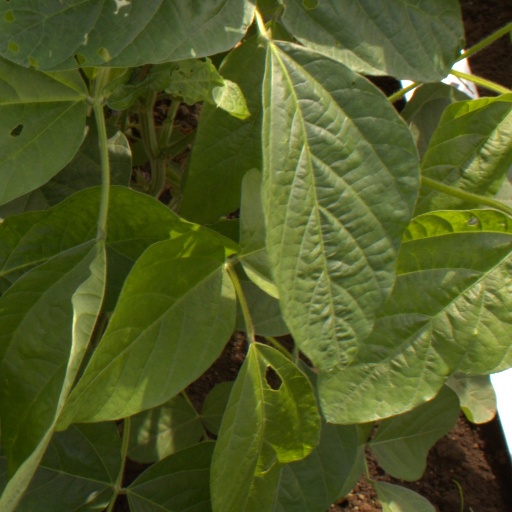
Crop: soybean